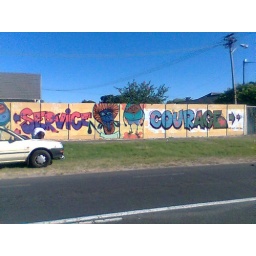
painted this whack wall with lie,prone and bird in thornton.some church kak!